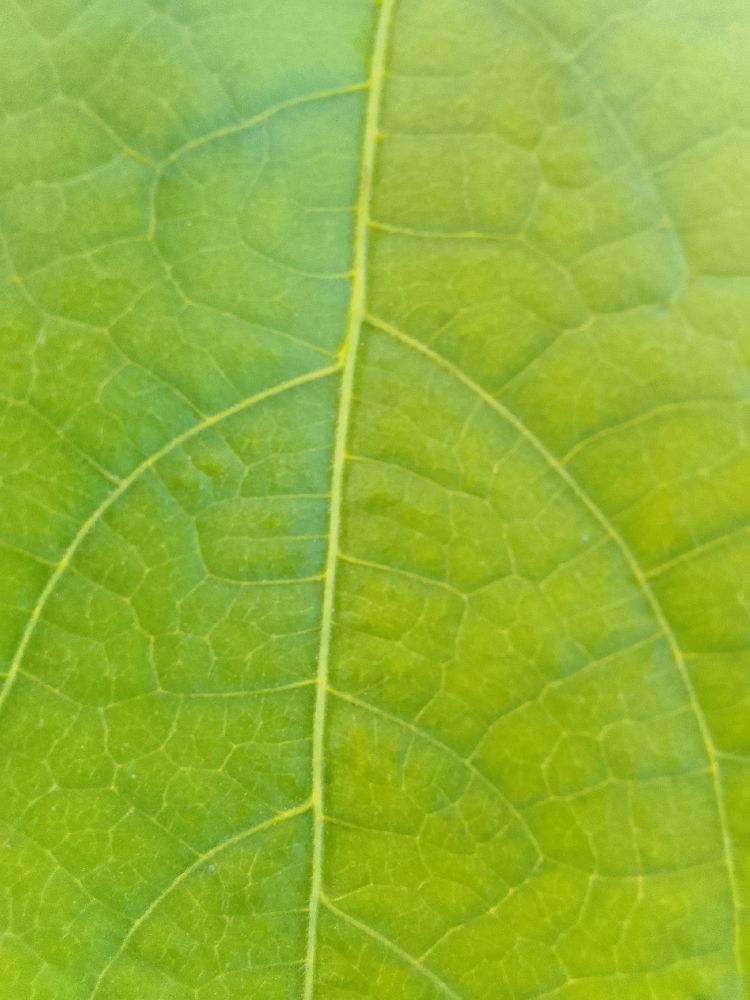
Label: healthy